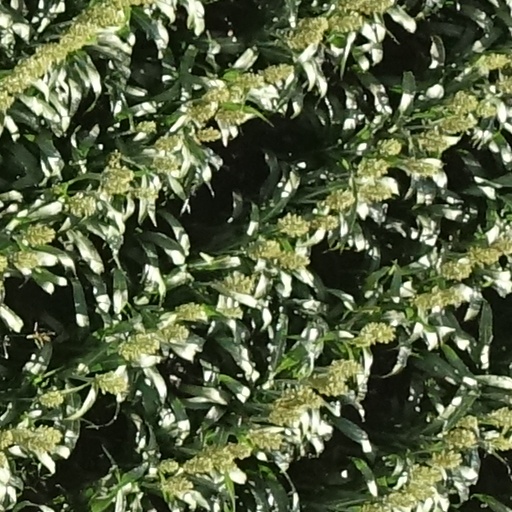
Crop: sorghum